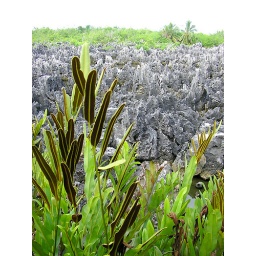
More pics of the beautiful rock and plant formations in the town of Hell.